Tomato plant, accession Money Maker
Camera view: tilt-top (135 deg); turntable rotation: 150 degrees
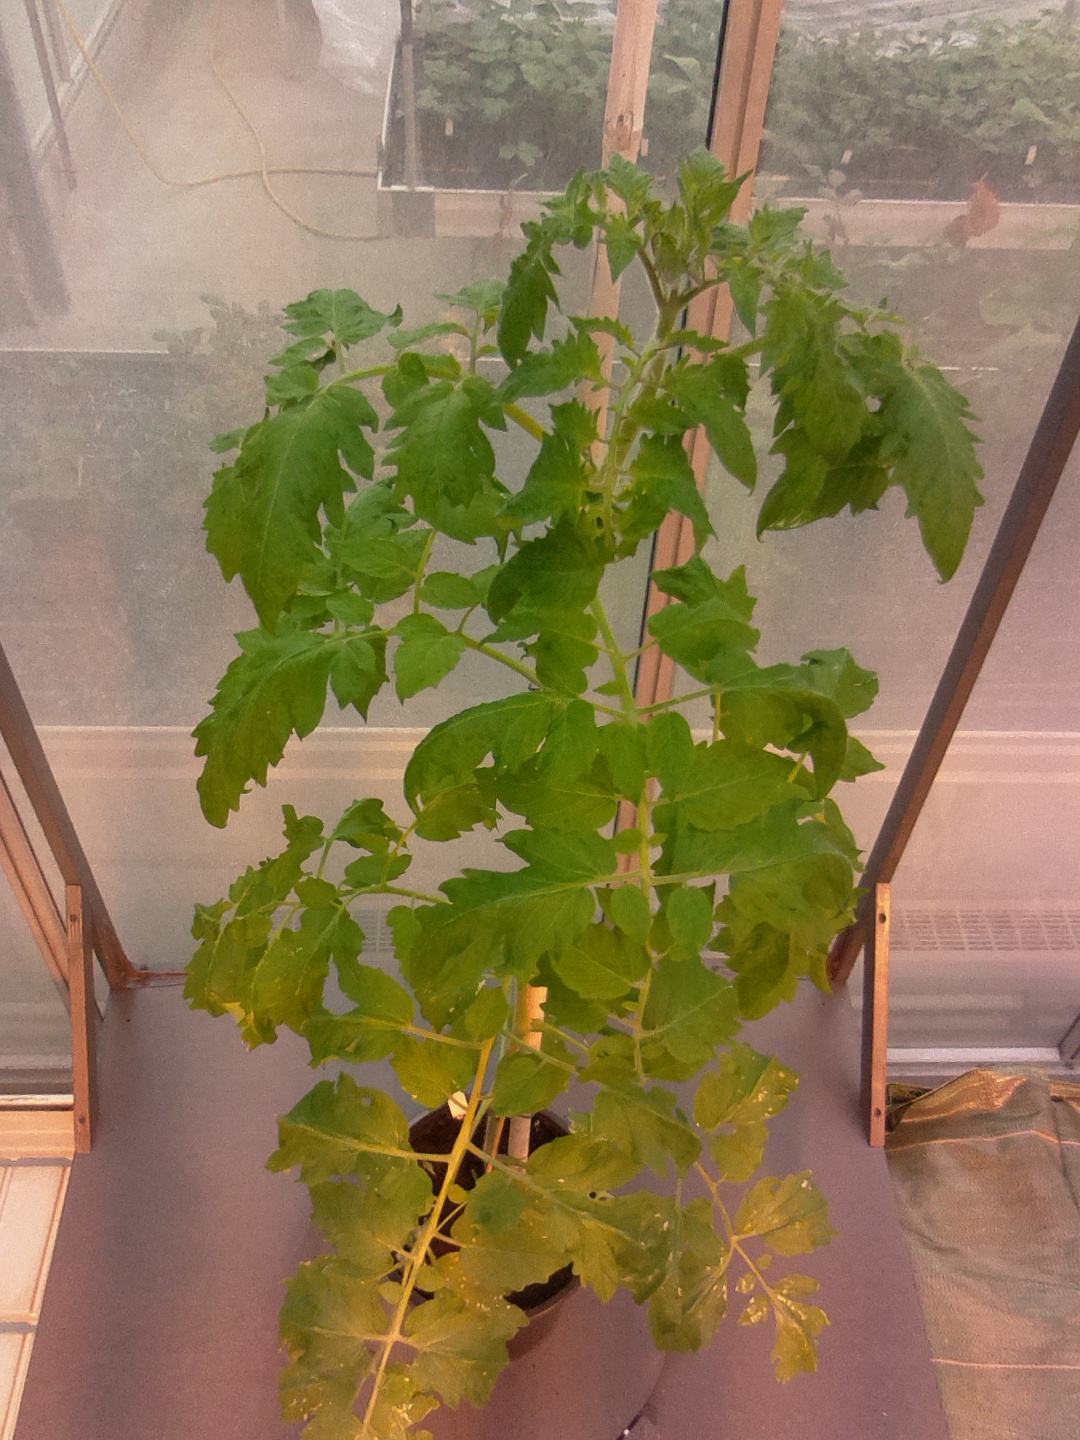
BBCH growth stage 64: 40%-50% of flowers open